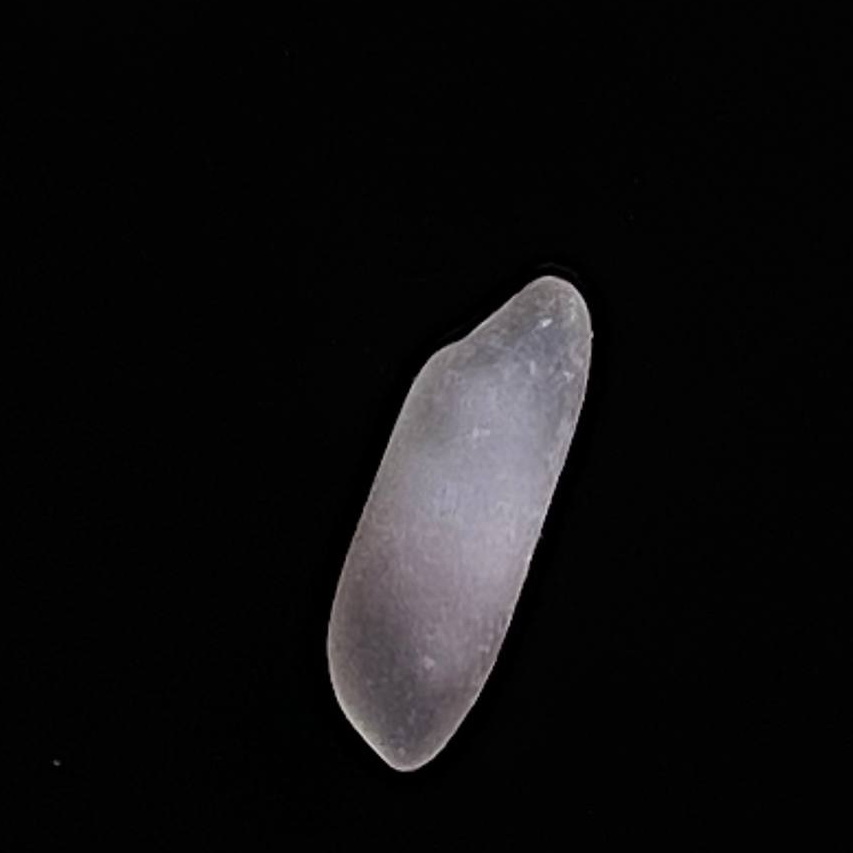
Rice variety: BR29